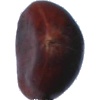
Label: Chestnut 1